Andriake

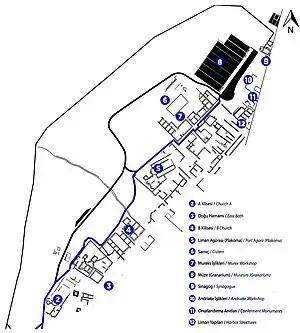
Andriake Plan

Andriake or Andriaca was an ancient city and the port of the ancient town of Myra in Lycia. It is in the modern Demre district of Antalya Province, in south-western Turkey.